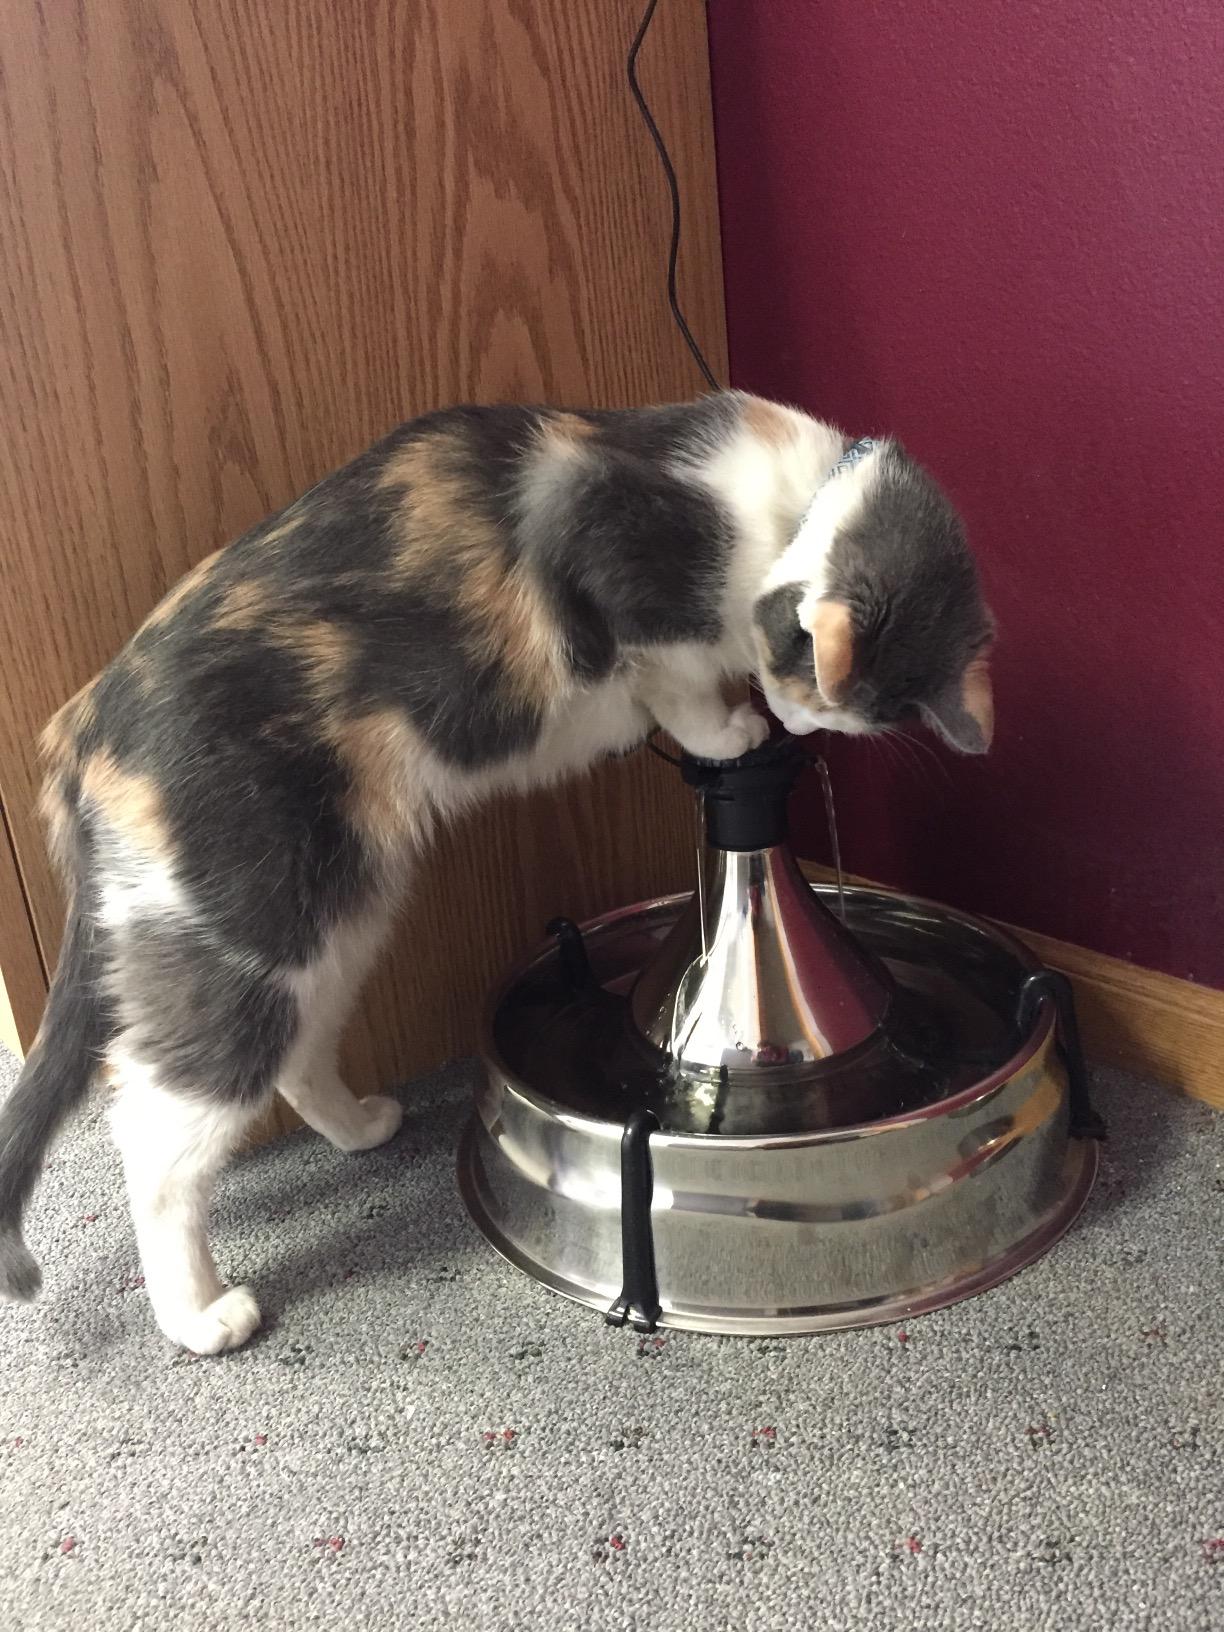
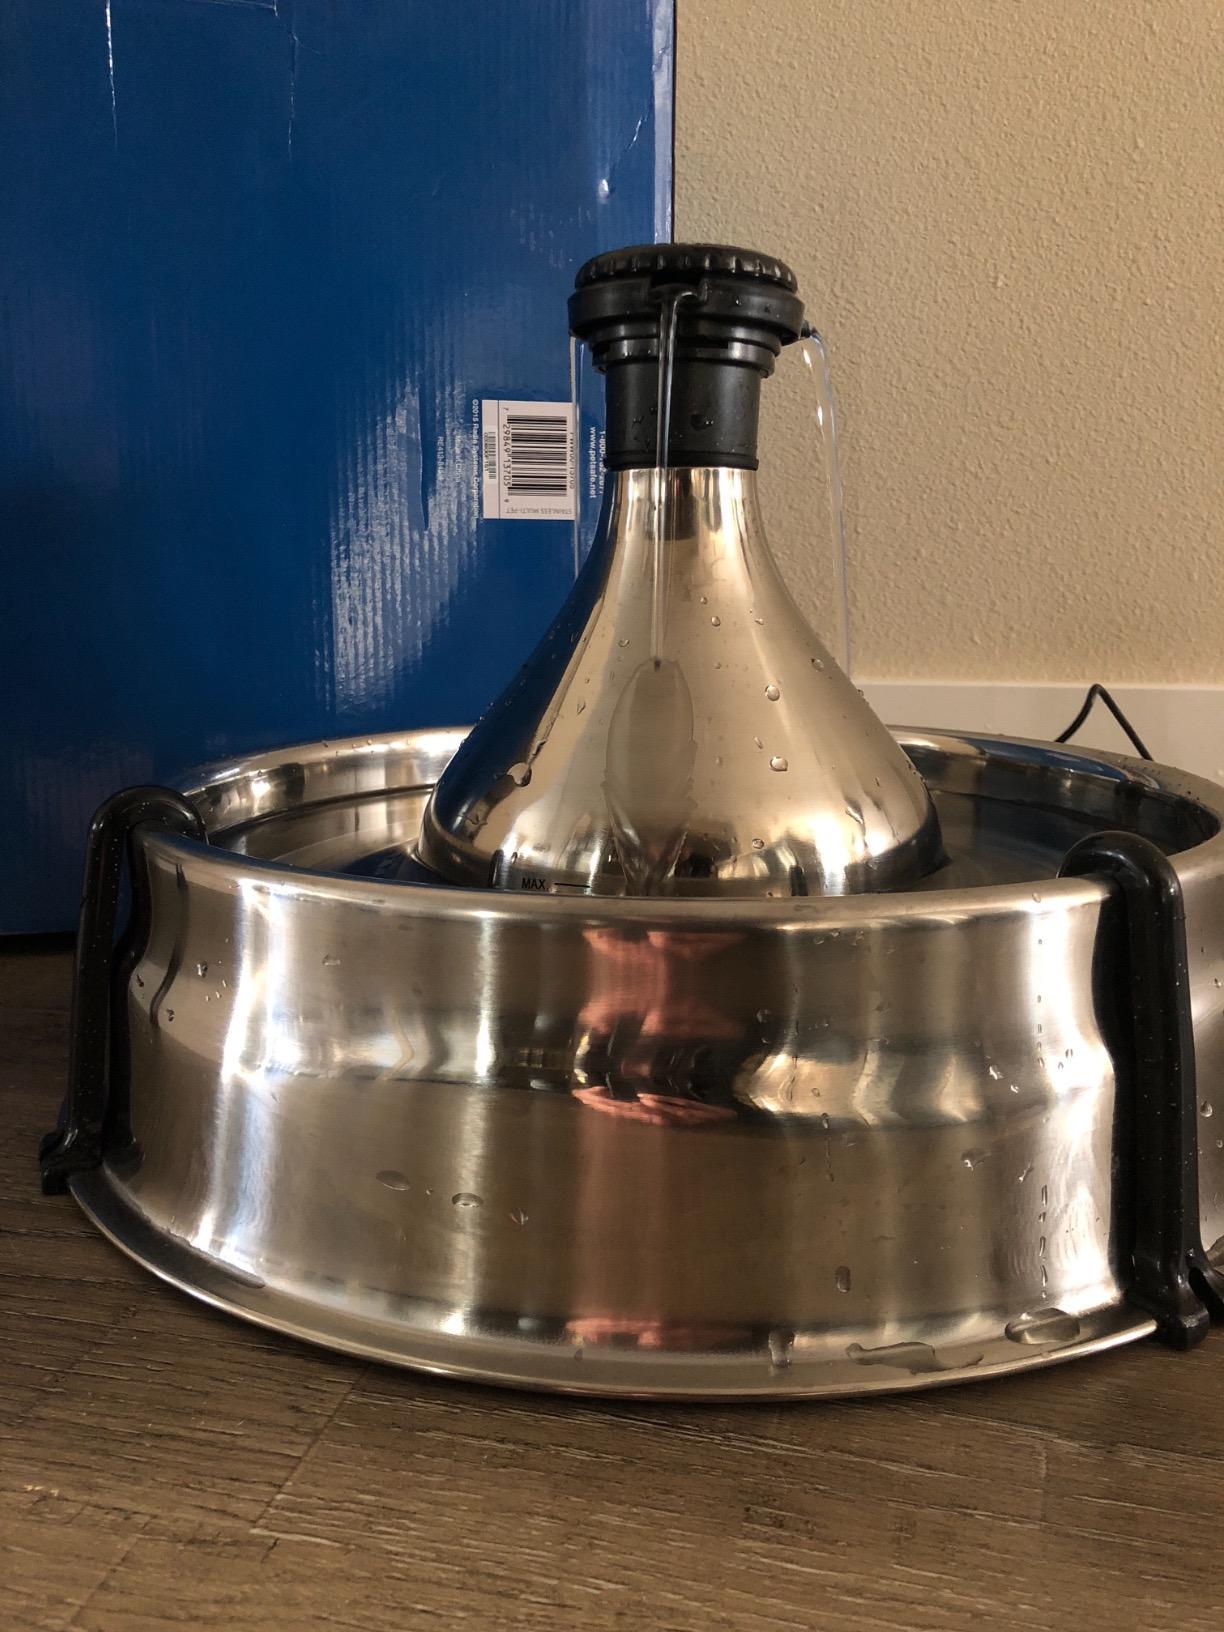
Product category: items_bowl
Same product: yes